International Red Cross and Red Crescent Movement

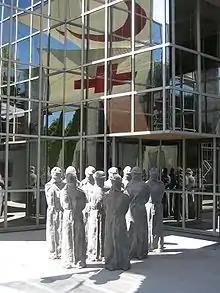
Entry to the International Red Cross and Red Crescent Museum in Geneva

In 1952, the 1928 common statute of the movement was revised for the first time. Also, the period of decolonization from 1960 to 1970 was marked by a huge jump in the number of recognized national Red Cross and Red Crescent societies. By the end of the 1960s, there were more than 100 societies around the world. On 10 December 1963, the Federation and the ICRC received the Nobel Peace Prize. In 1983, the League was renamed to the "League of Red Cross and Red Crescent Societies" to reflect the growing number of national societies operating under the Red Crescent symbol. Three years later, the seven basic principles of the movement as adopted in 1965 were incorporated into its statutes. The name of the League was changed again in 1991 to its current official designation the "International Federation of Red Cross and Red Crescent Societies". In 1997, the ICRC and the IFRC signed the Seville Agreement which further defined the responsibilities of both organizations within the movement. In 2004, the IFRC began its largest mission to date after the tsunami disaster in South Asia. More than 40 national societies have worked with more than 22,000 volunteers to bring relief to the countless victims left without food and shelter and endangered by the risk of epidemics.